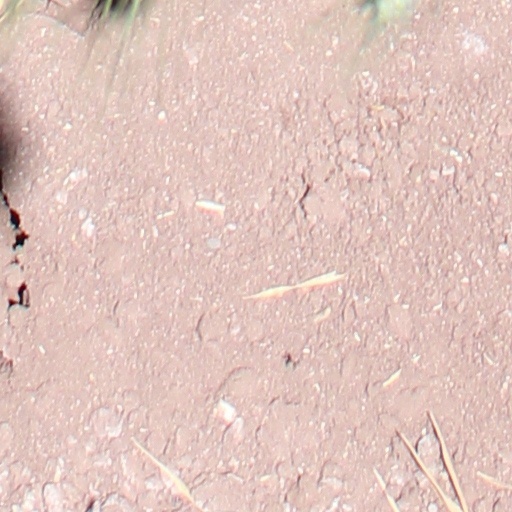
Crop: wheat